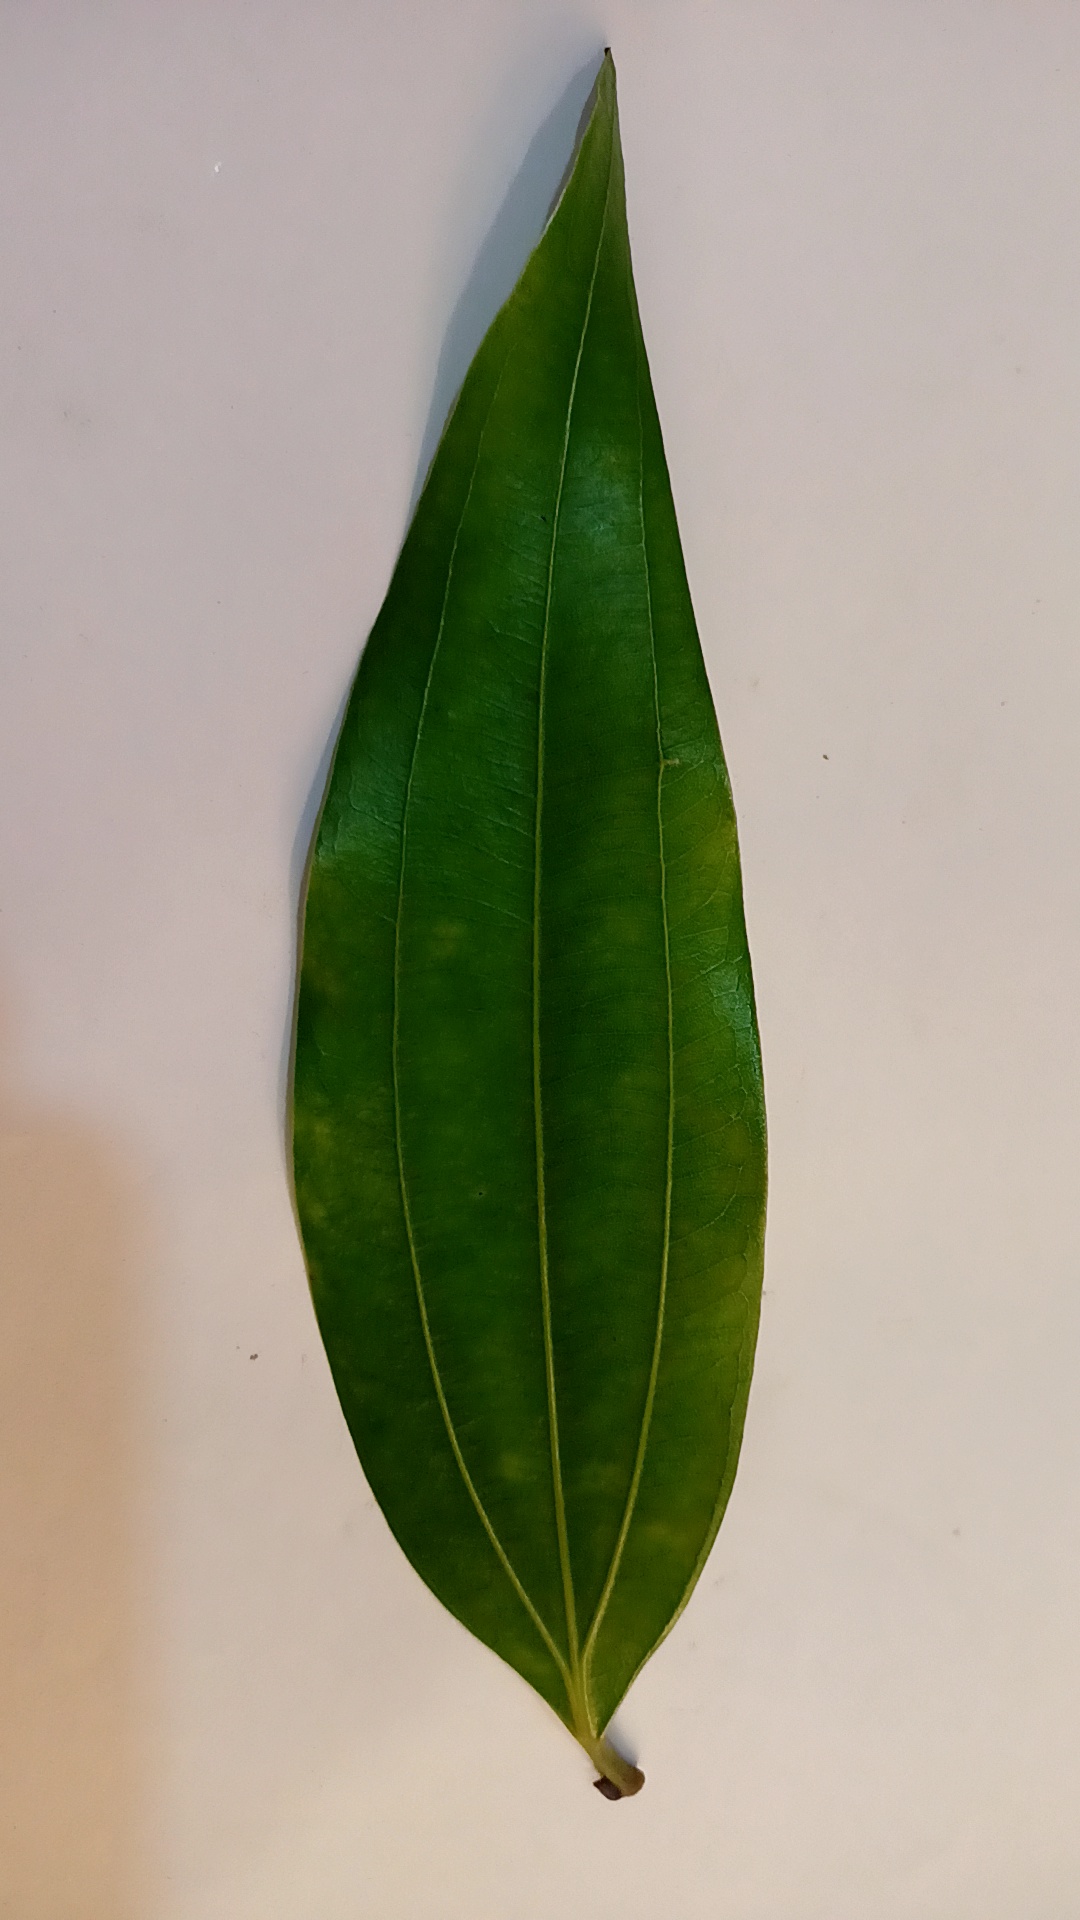
Label: Healthy